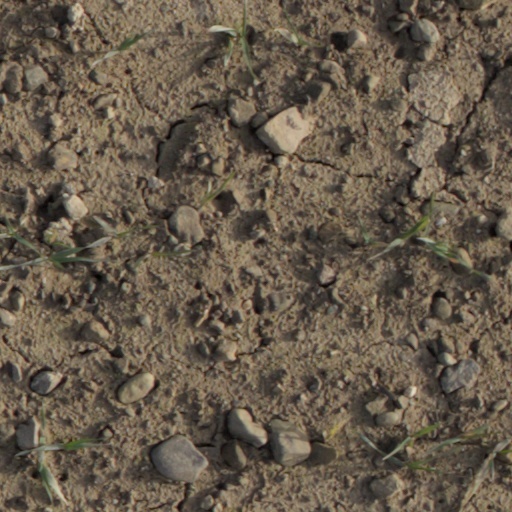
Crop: wheat